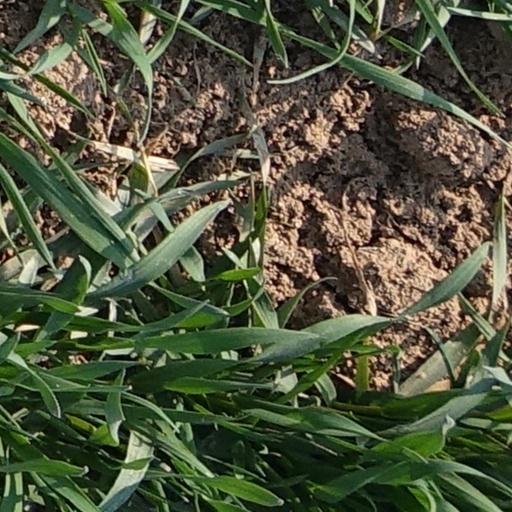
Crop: wheat